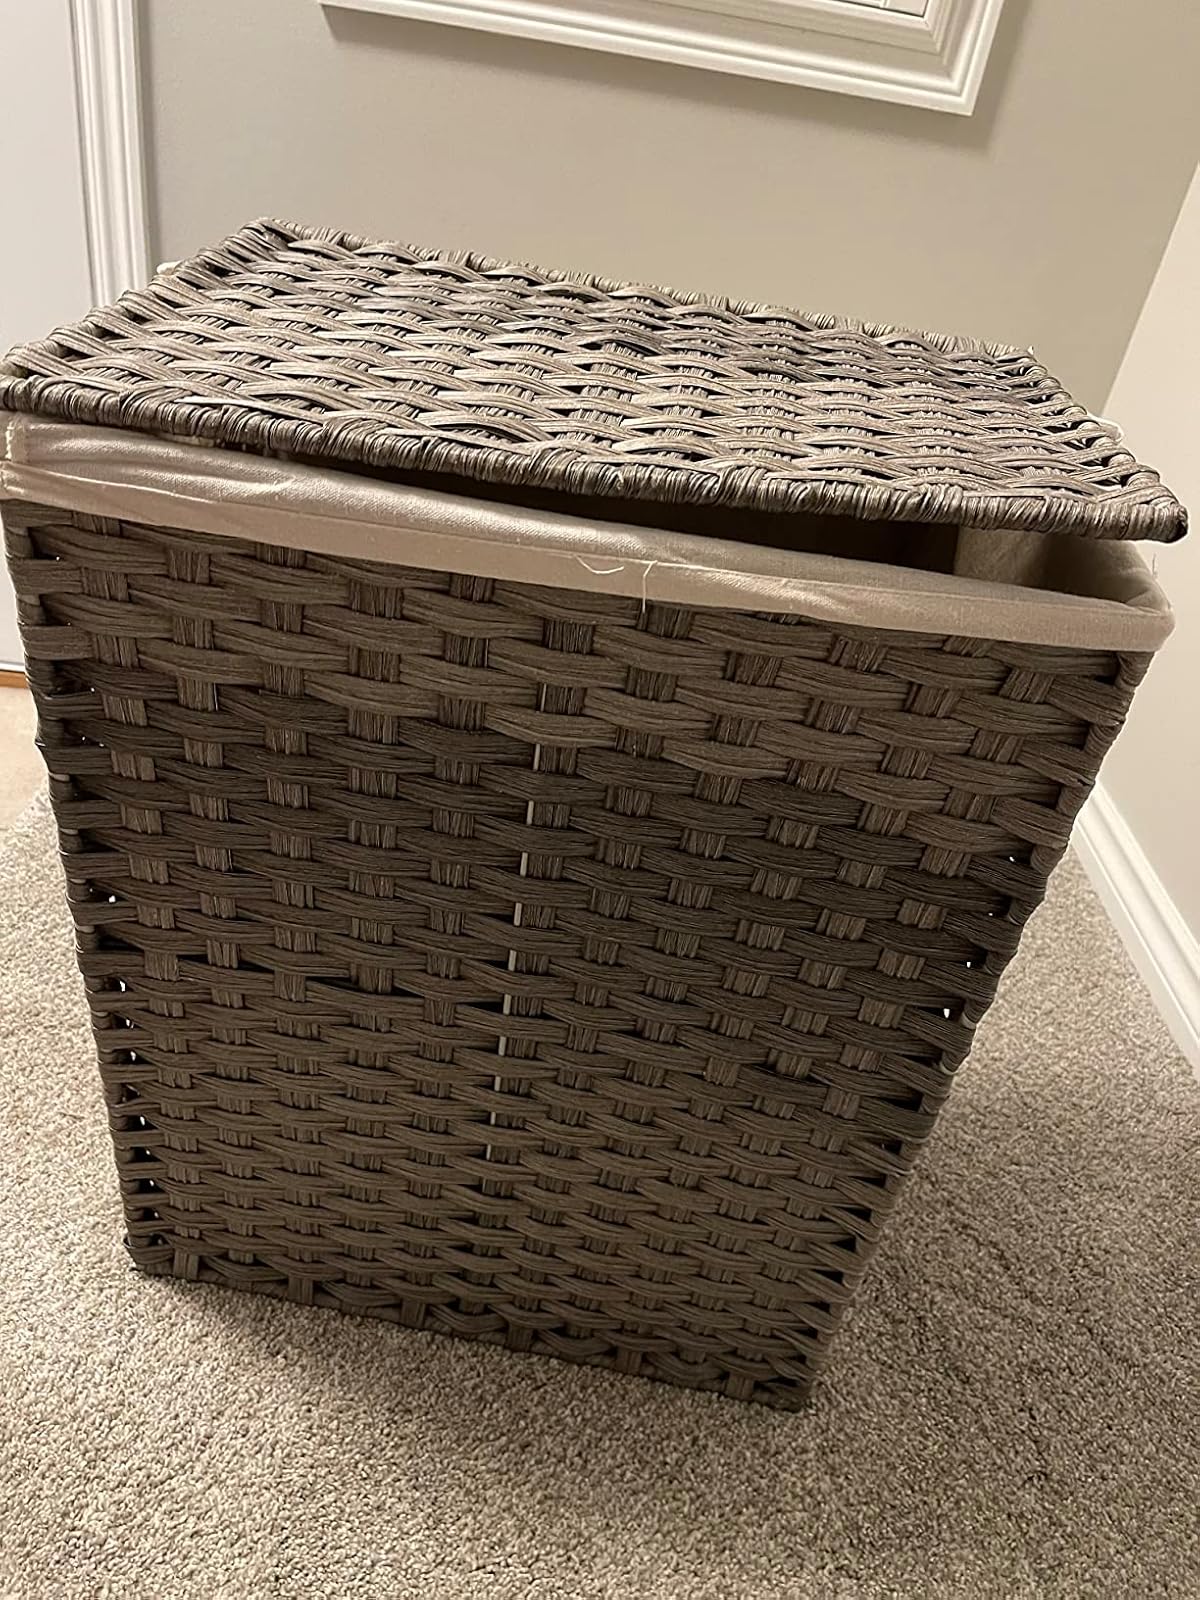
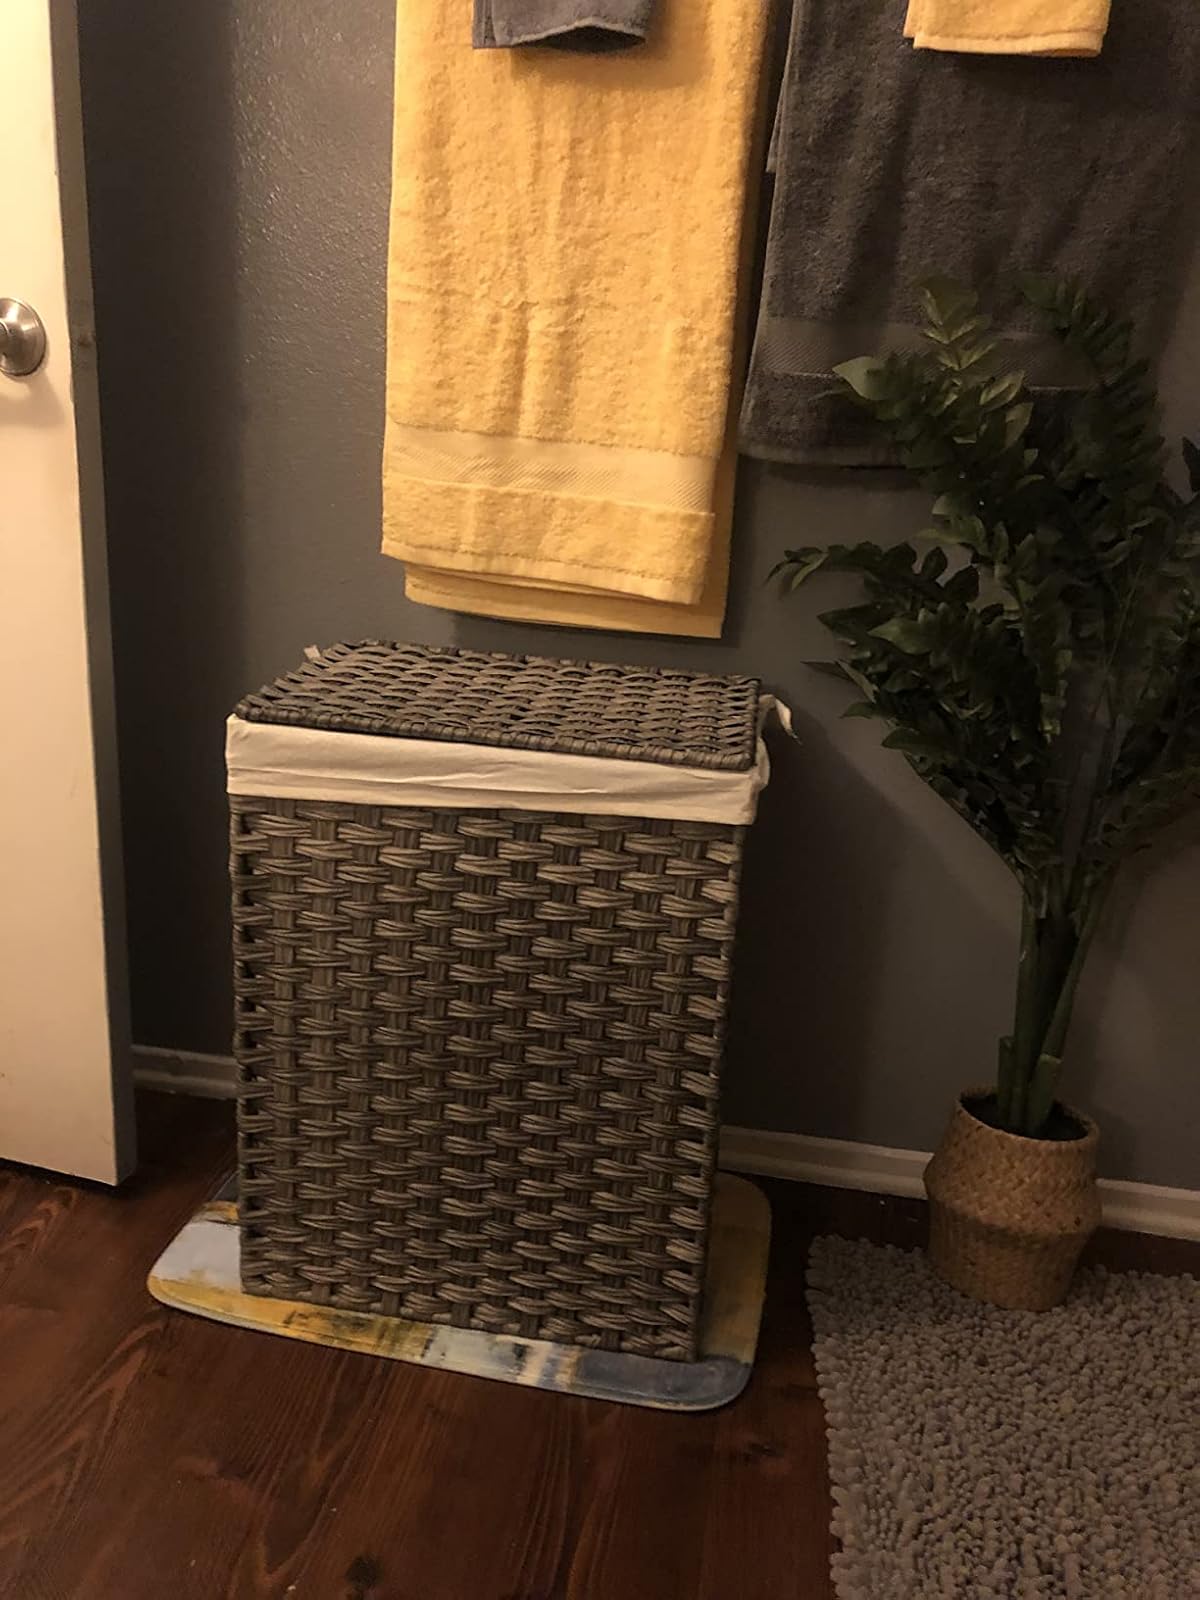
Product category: items_hamper
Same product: yes